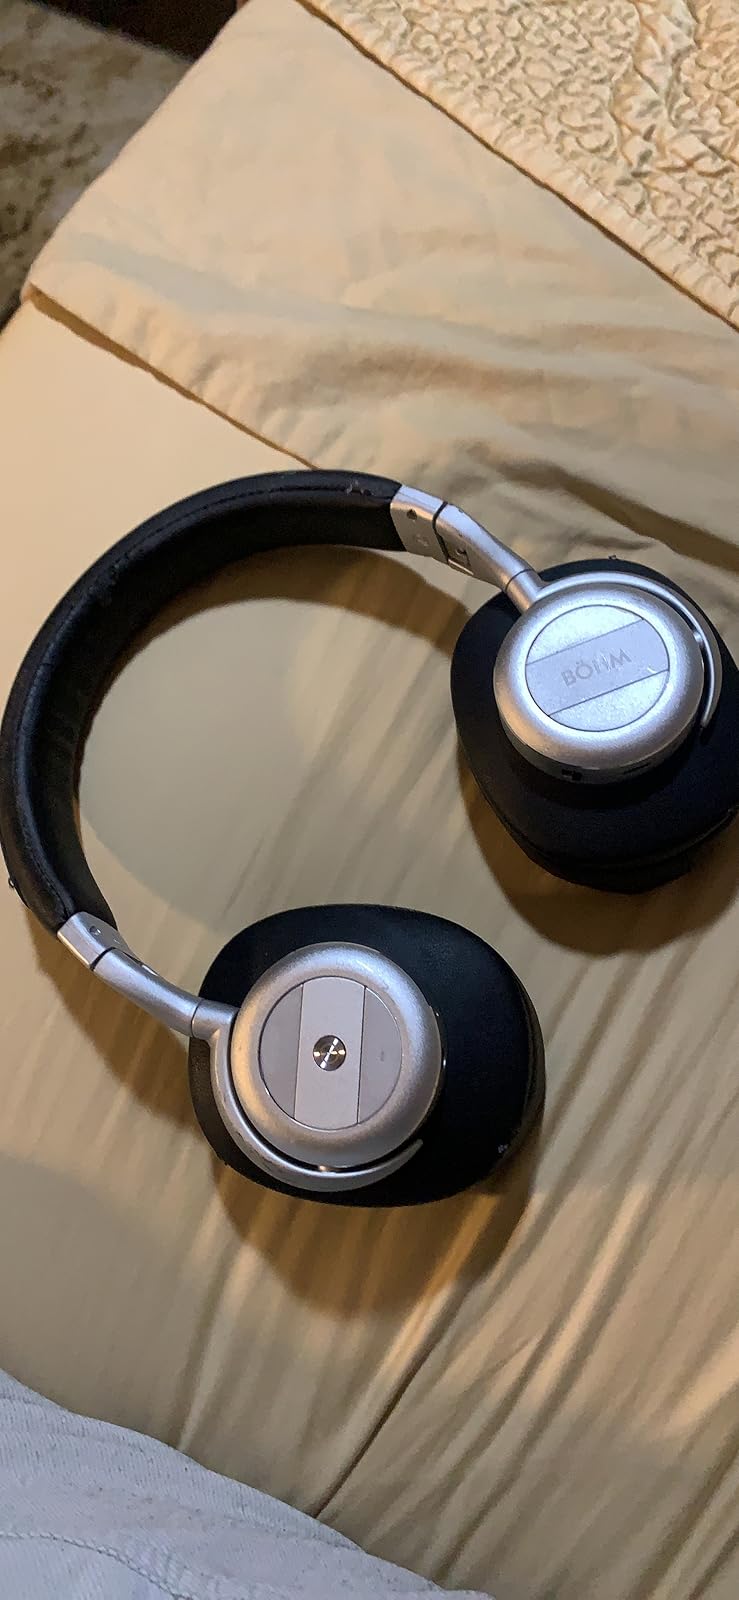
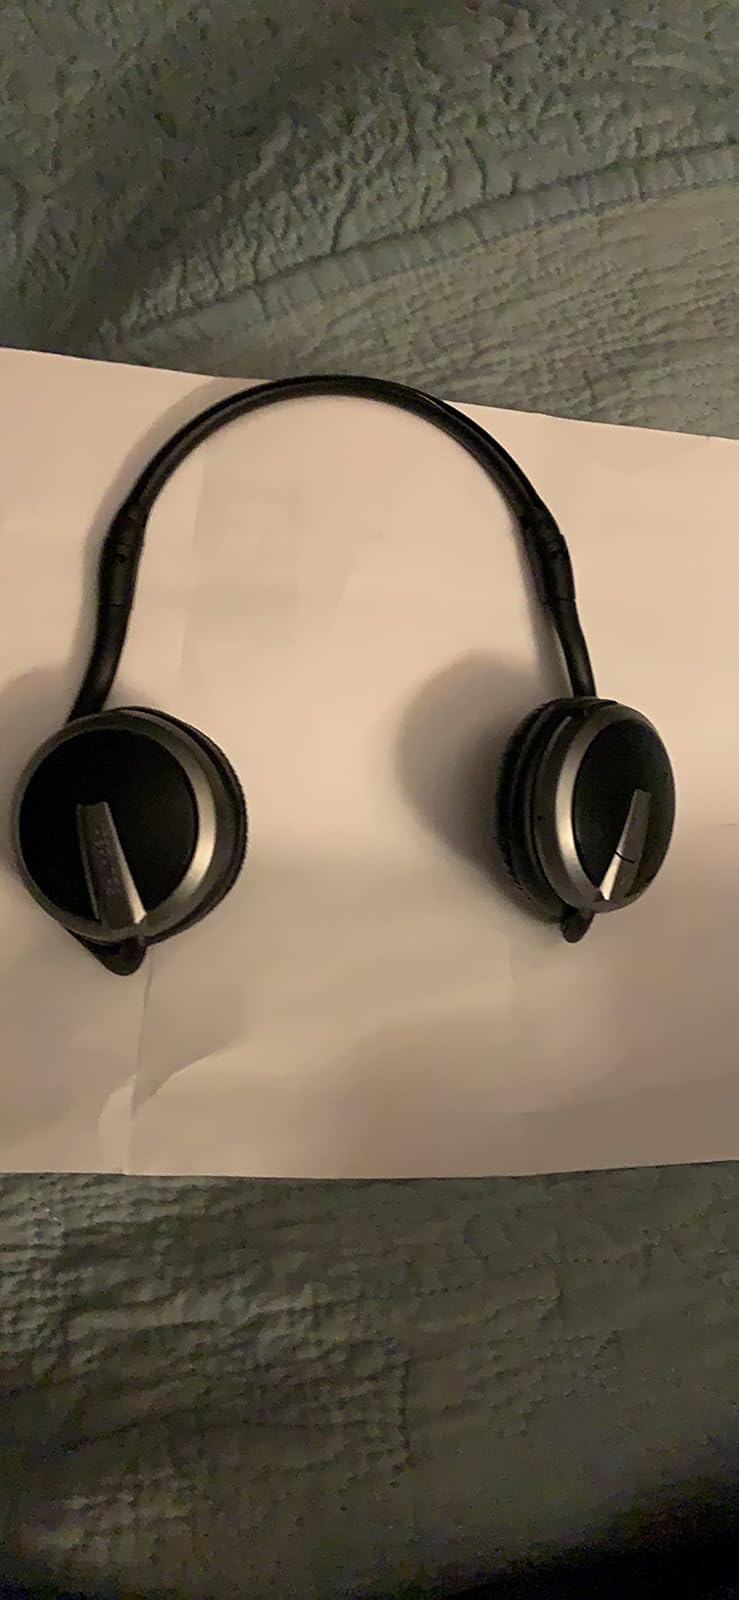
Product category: headphones
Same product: no